Juan Vicente Ribera

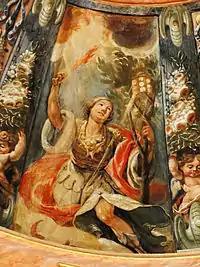
Detail of the dome of the chapel of the Holy Forms in the church of Santa Maria Maggiore in Alcalá de Henares by Juan Vicente Ribera, 1689

Juan Vicente Ribera was a Spanish painter, practicing at Madrid in the early part of the 18th century. He was one of the artists appointed by the Council of Castile in 1725 to tax pictures. He painted the pendentives of the cupola in the church of San Felipe el Real, and painted two scenes from the "Life of S. Francis de Paul" in the church of la Victoria, and a "Martyrdom of S. Justus."